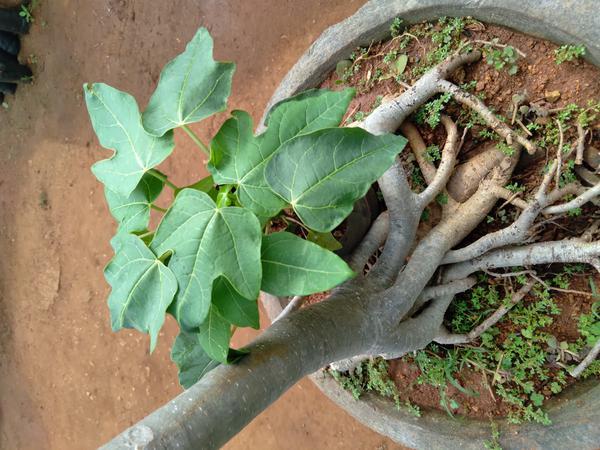
Plant: Pappaya